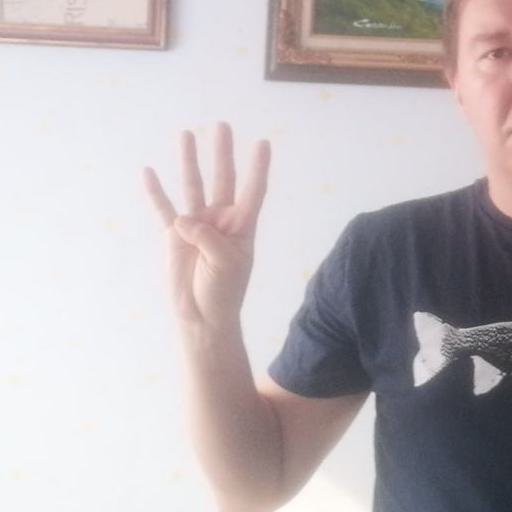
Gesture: four